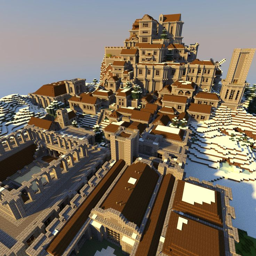
made entirely on survival mode with a couple of friends .